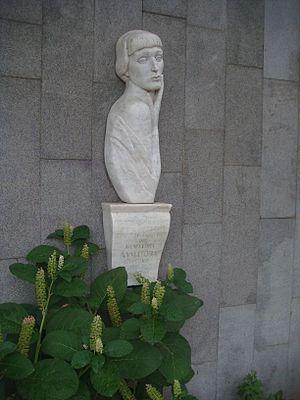
Akhmatova est un opéra dont la création a lieu à l'Opéra Bastille de Paris le 28 mars 2011. Cette œuvre traite de la vie de la poétesse russe Anna Akhmatova. Le livret est de Christophe Ghristi, la musique de Bruno Mantovani et la mise en scène de Nicolas Joël, directeur de l'Opéra de Paris.